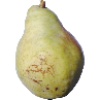
Label: pear_williams